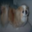
Label: dog